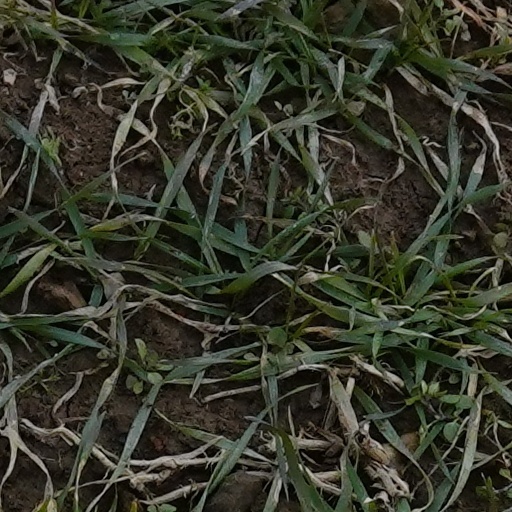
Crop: wheat